Sundown (Gordon Lightfoot song)

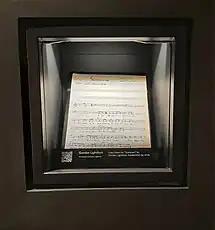
The handwritten lead sheet for the song (now located in Massey Hall)

The song was featured in "The Blacklist" in the season 1 episode "The Cyprus Agency (No. 64)"